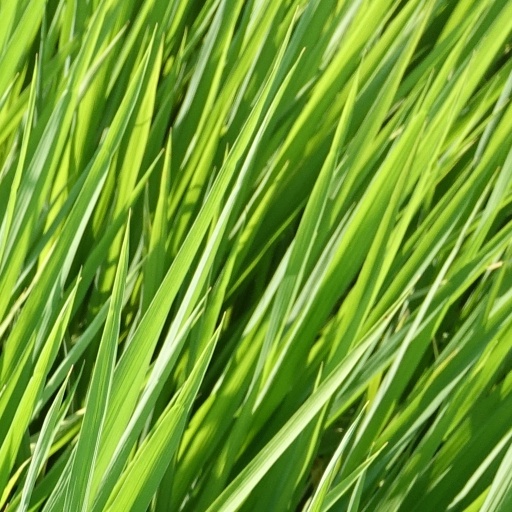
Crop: rice